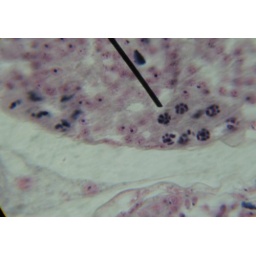
dark violet clustered structures within cell wall are in prophase i - diakinesis. grass smenf tub